Jerry Douglas

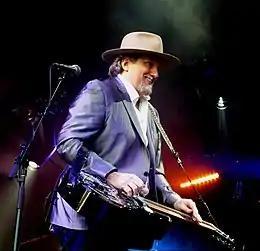

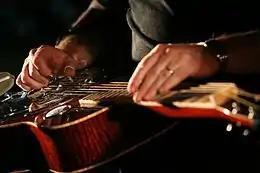
Douglas playing one of his resonator guitars

In addition to his fourteen solo recordings, Douglas has played on more than 1,600 albums. As a sideman, he has recorded with artists as diverse as Garth Brooks, Ray Charles, Eric Clapton, Phish, Dolly Parton, Susan Ashton, Paul Simon, Mumford & Sons, Keb' Mo', Ricky Skaggs, Elvis Costello, Tommy Emmanuel, James Taylor, Johnny Mathis and Molly Tuttle as well as performing on the "O Brother, Where Art Thou?" soundtrack and the follow-up "Down From the Mountain" tour with Alison Krauss and Union Station. He has collaborated with various groups including The Whites, New South, The Country Gentlemen, Strength in Numbers, and Elvis Costello's "Sugar Canes".